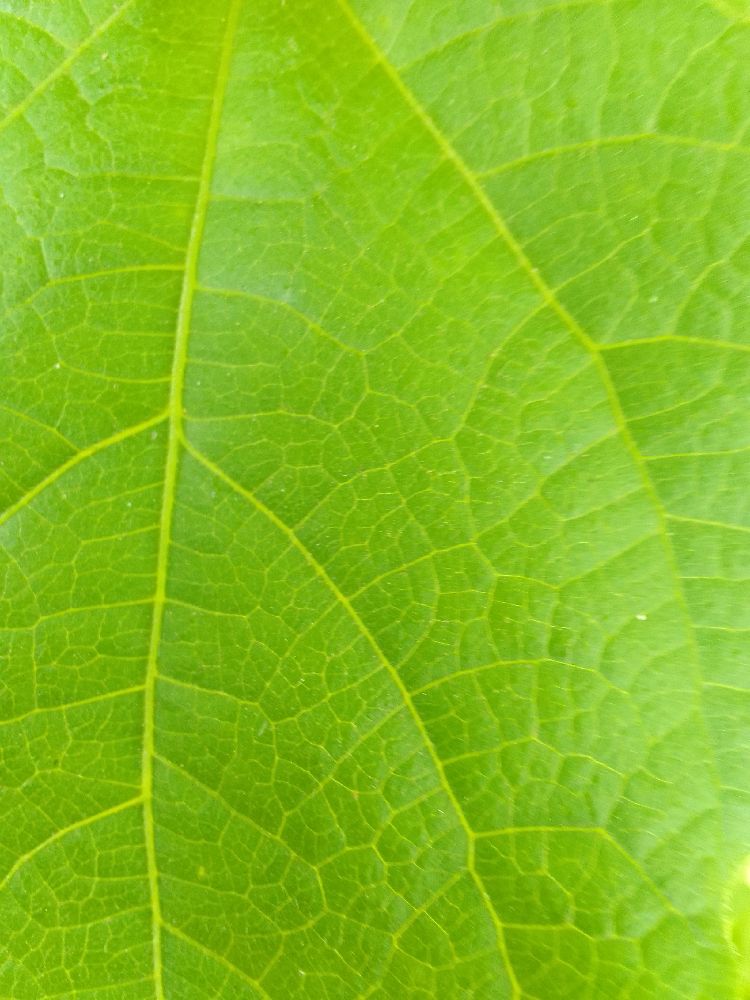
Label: healthy